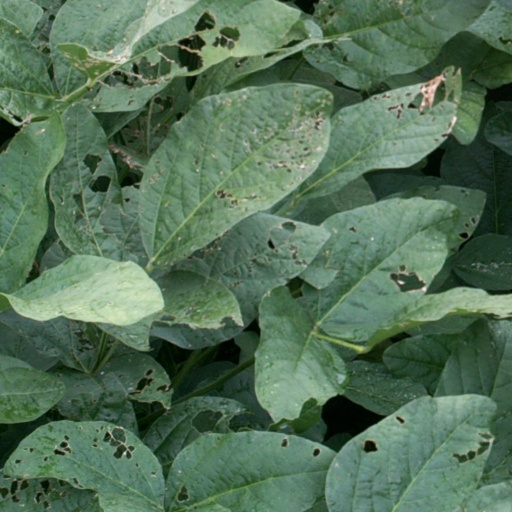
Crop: soybean